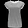
Label: T - shirt / top